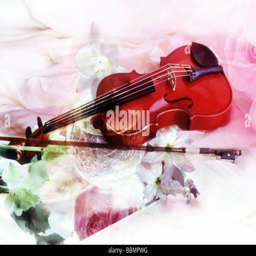
close - up of a violin and flowers